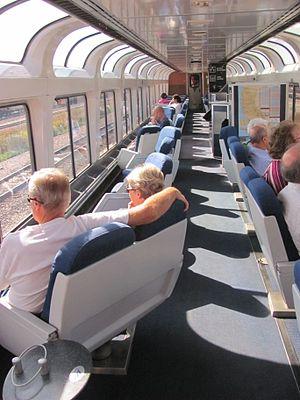
Le California Zephyr est un train mythique américain, reliant Chicago à la baie de San Francisco via Omaha, Denver et Salt Lake City. Il symbolise la Conquête de l'Ouest, entreprise dès les XVIIᵉ et XVIIIᵉ siècles. C'est le second service d'Amtrak le plus long après le Texas Eagle avec un temps de trajet de 51H30. Cette route est selon son opérateur la plus pittoresque de son système avec des vues sur la vallée du fleuve Colorado dans les rocheuses et de la Sierra Nevada. Le train actuel est le second à porter le nom de California Zephyr, ce dernier opérait sur une route différente de l'itinéraire actuel.